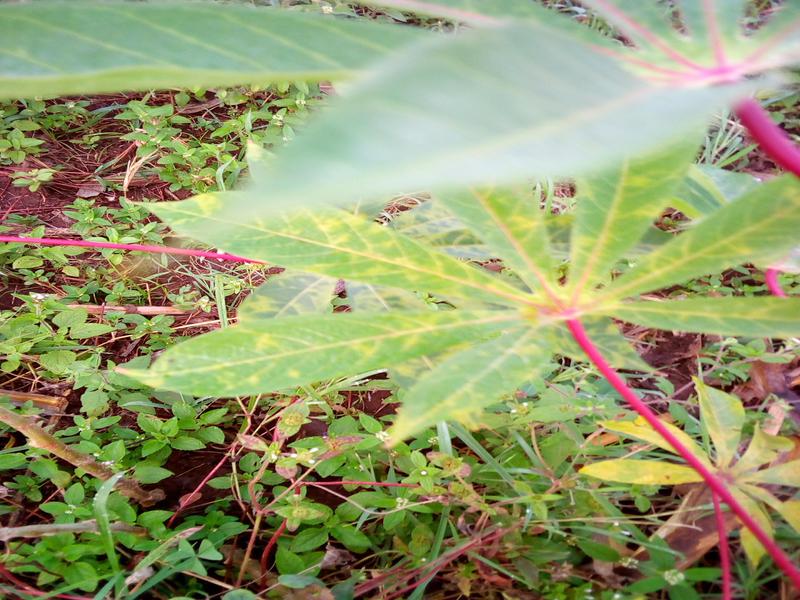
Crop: cassava
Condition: brown_streak_disease